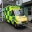
Label: ambulance